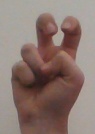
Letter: toot